Stranger in the Village

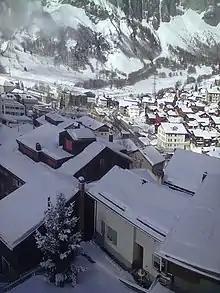
Leukerbad, Switzerland

Baldwin relates his experiences in Leukerbad, a small, isolated Swiss village, in the summer of 1951. Residents of Leukerbad were fascinated by Baldwin's blackness; according to Baldwin they had never seen a black man before, thus making him a stranger in the village."